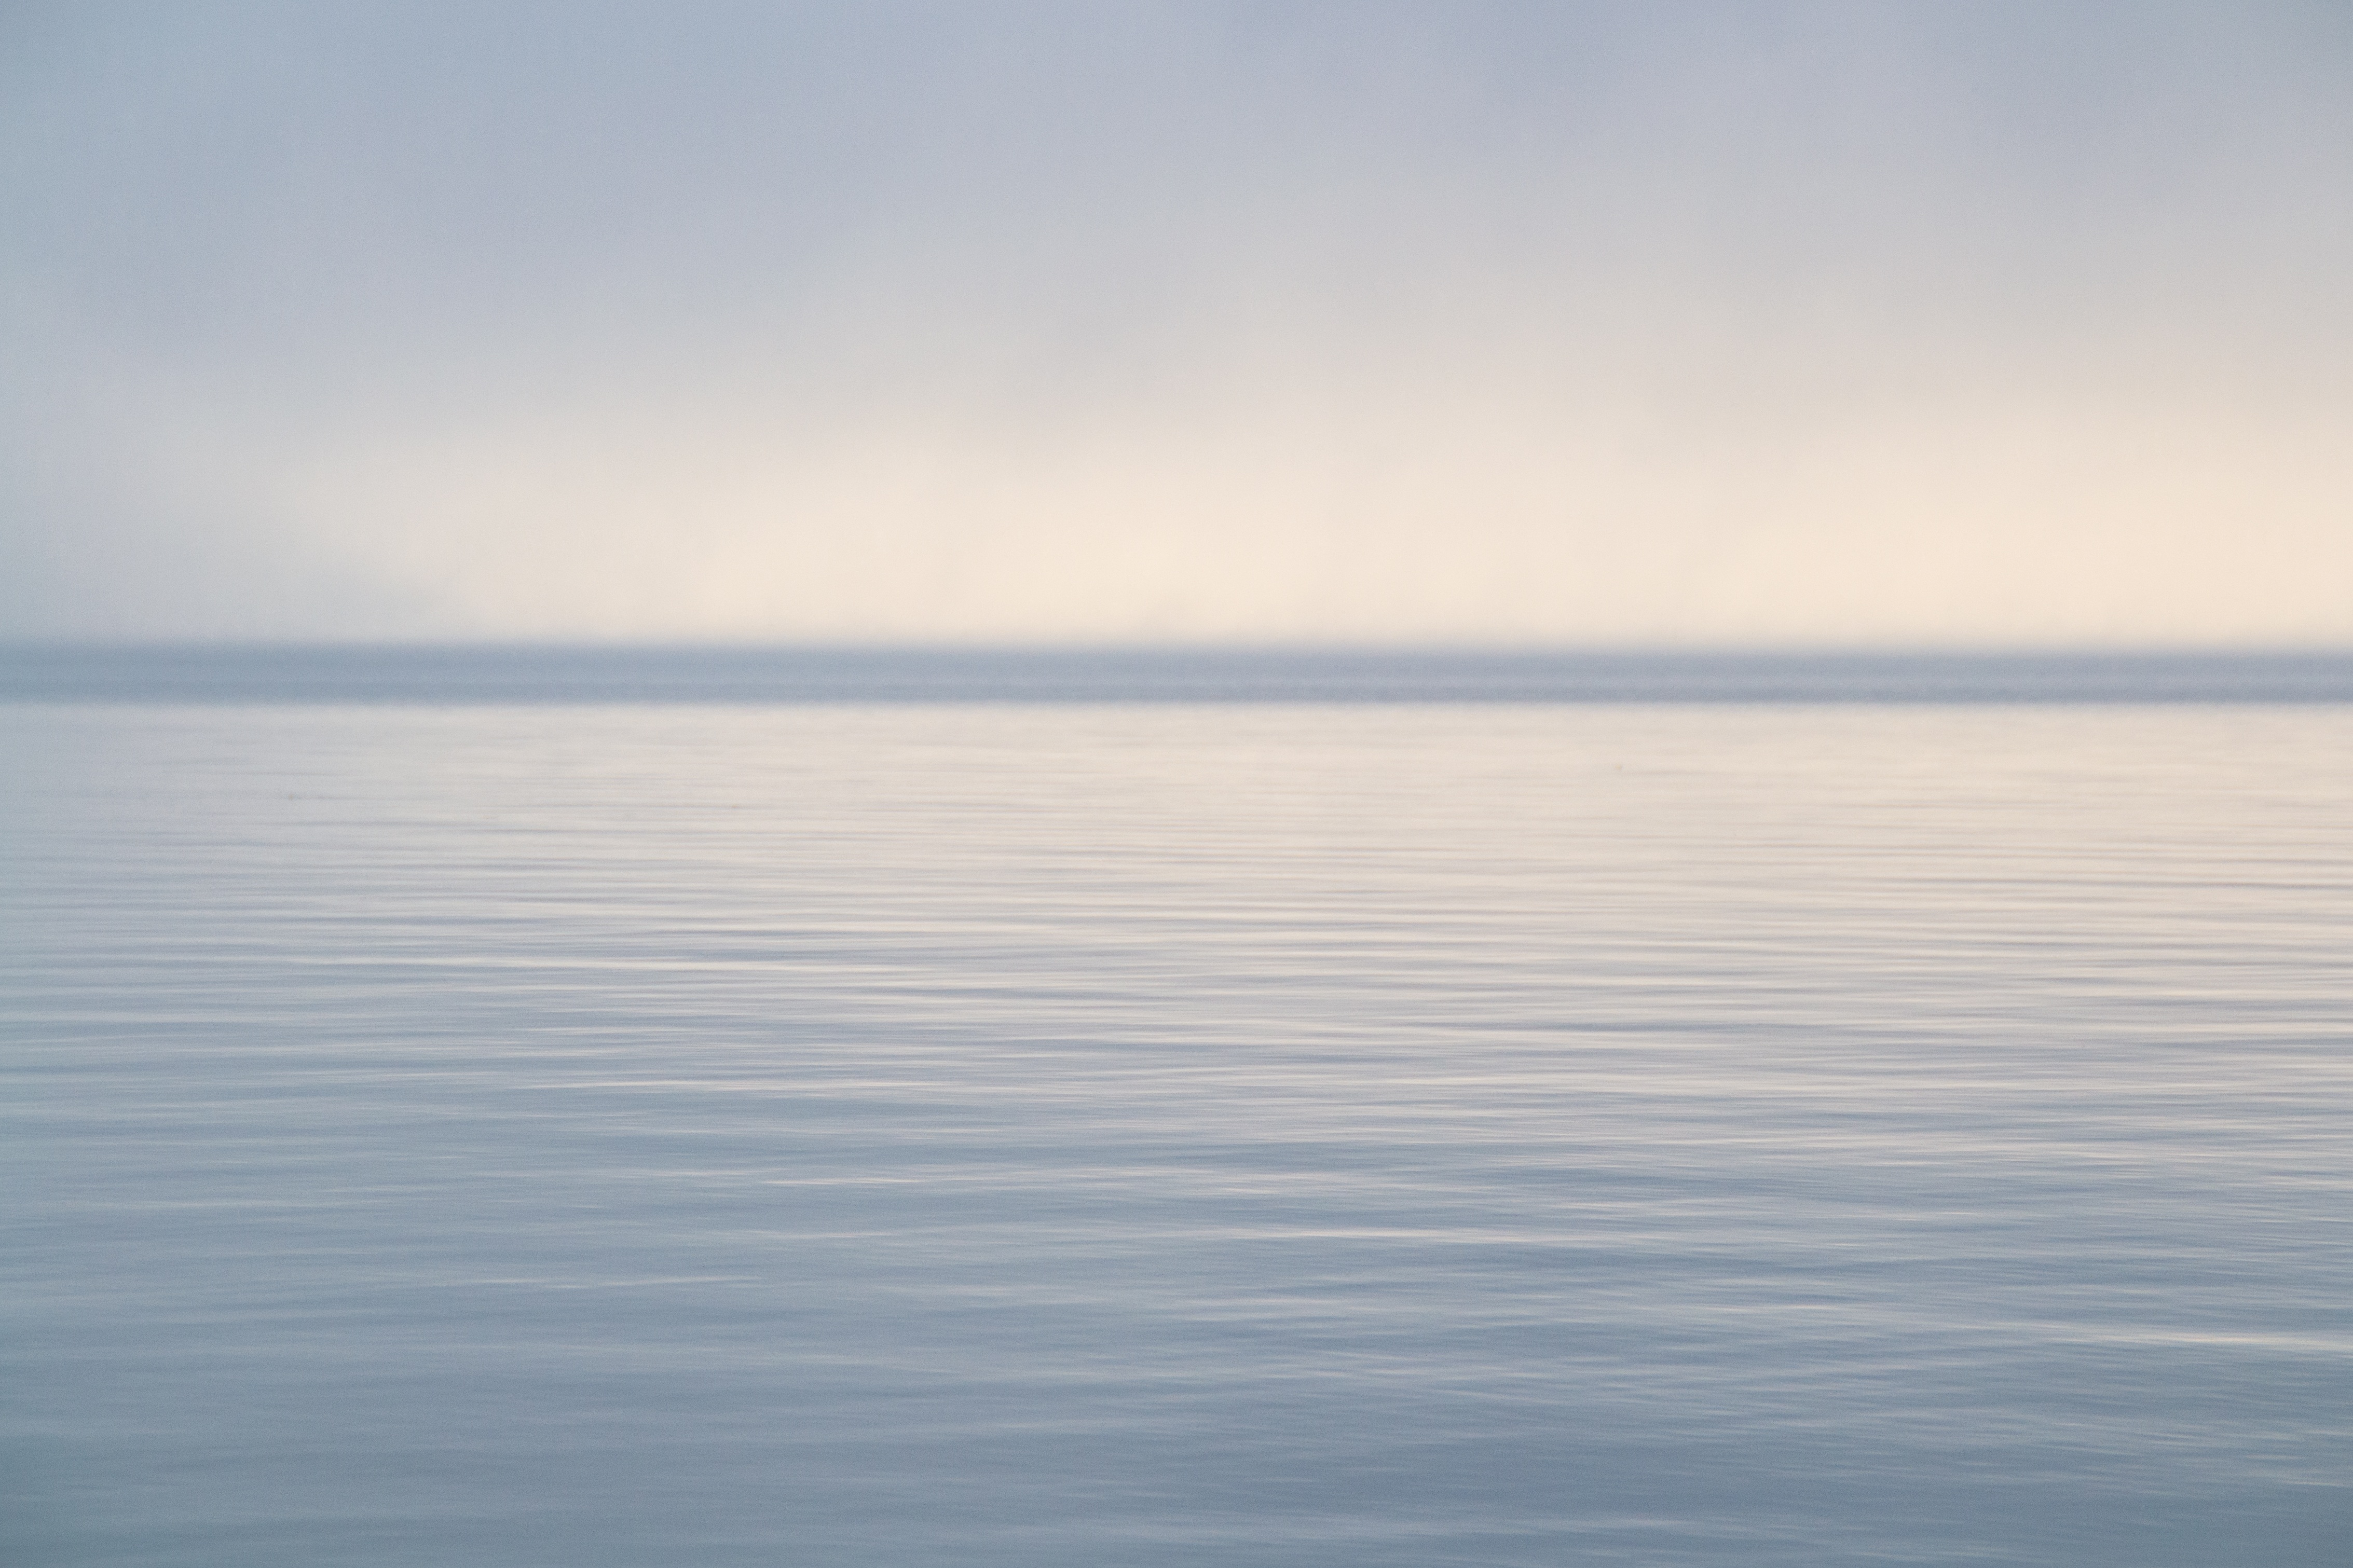
sea, coast, water, ocean, horizon, cloud, sky, fog, sunrise, mist, sunlight, morning, shore, wave, lake, dawn, atmosphere, dusk, reflection, bay, body of water, mood, loch, colourless, atmospheric phenomenon, wind wave